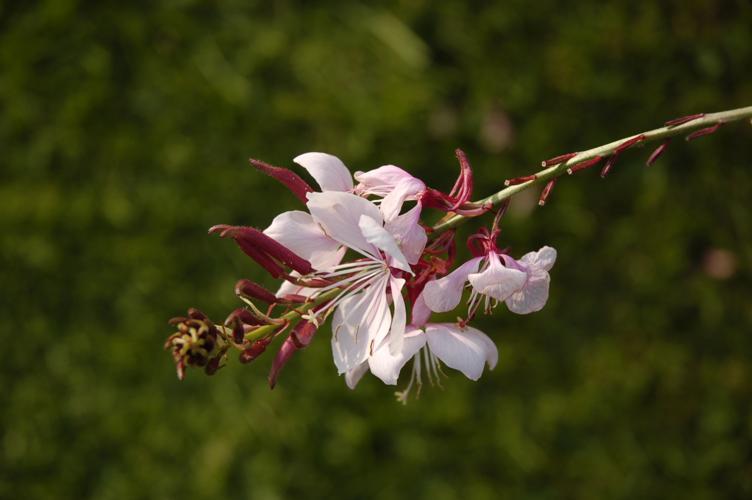
Label: gaura